Beach armoured recovery vehicle

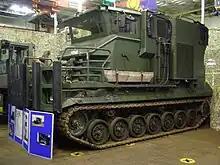
A Royal Marines "Hippo BRV" on board HMS "Bulwark" (2012)

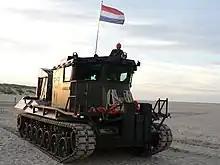
The Netherlands Marine Corps BRV "Samson" (2007)

In 2003, the Centurion BARV's replacement was introduced. This is the "Hippo BRV", which had been in development under the project name of "Future Beach Recovery Vehicle" (FBRV). The name change reflects the fact that, unlike previous generations of vehicle used in this role, "Hippos" are not fully armored.